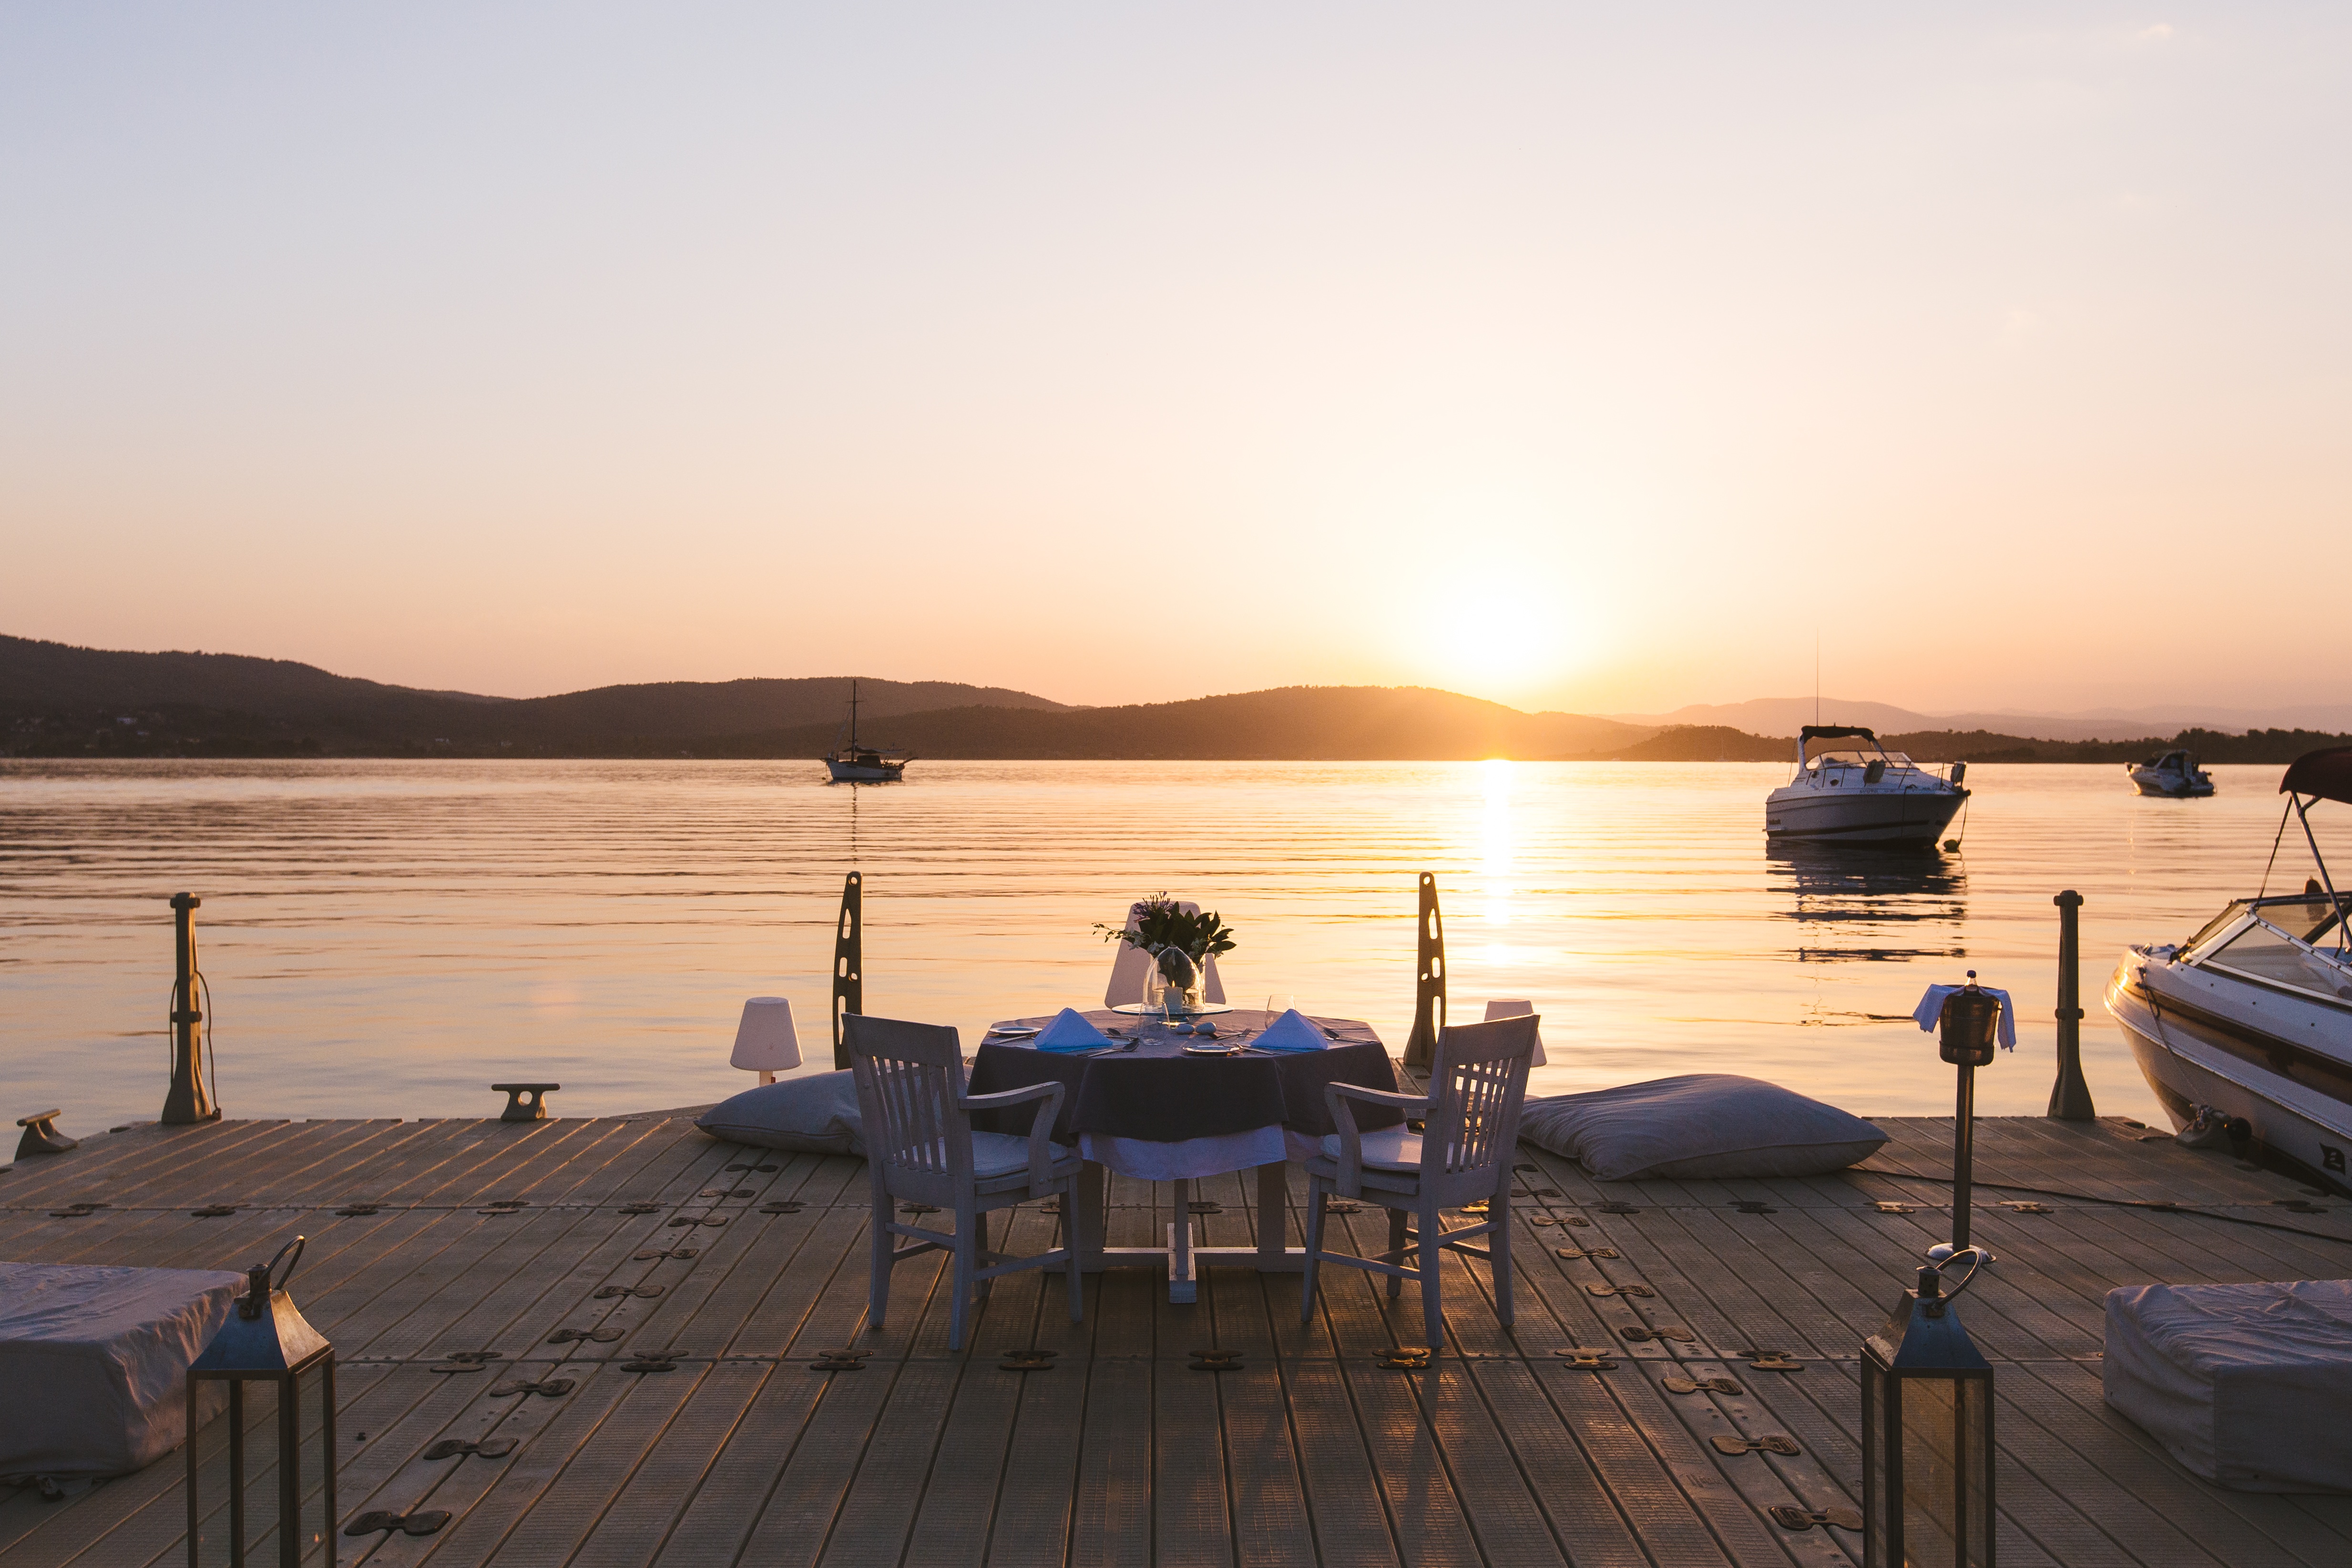
beach, sea, coast, ocean, dock, sunset, boat, morning, vacation, dusk, evening, vehicle, bay, marina